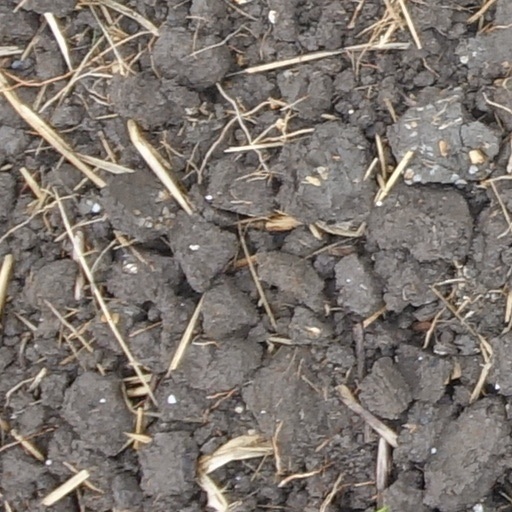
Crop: wheat